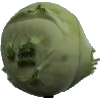
Label: kohlrabi